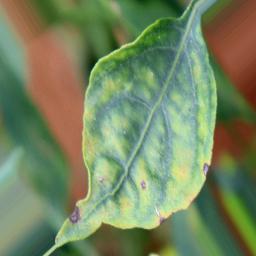
Label: cercospora